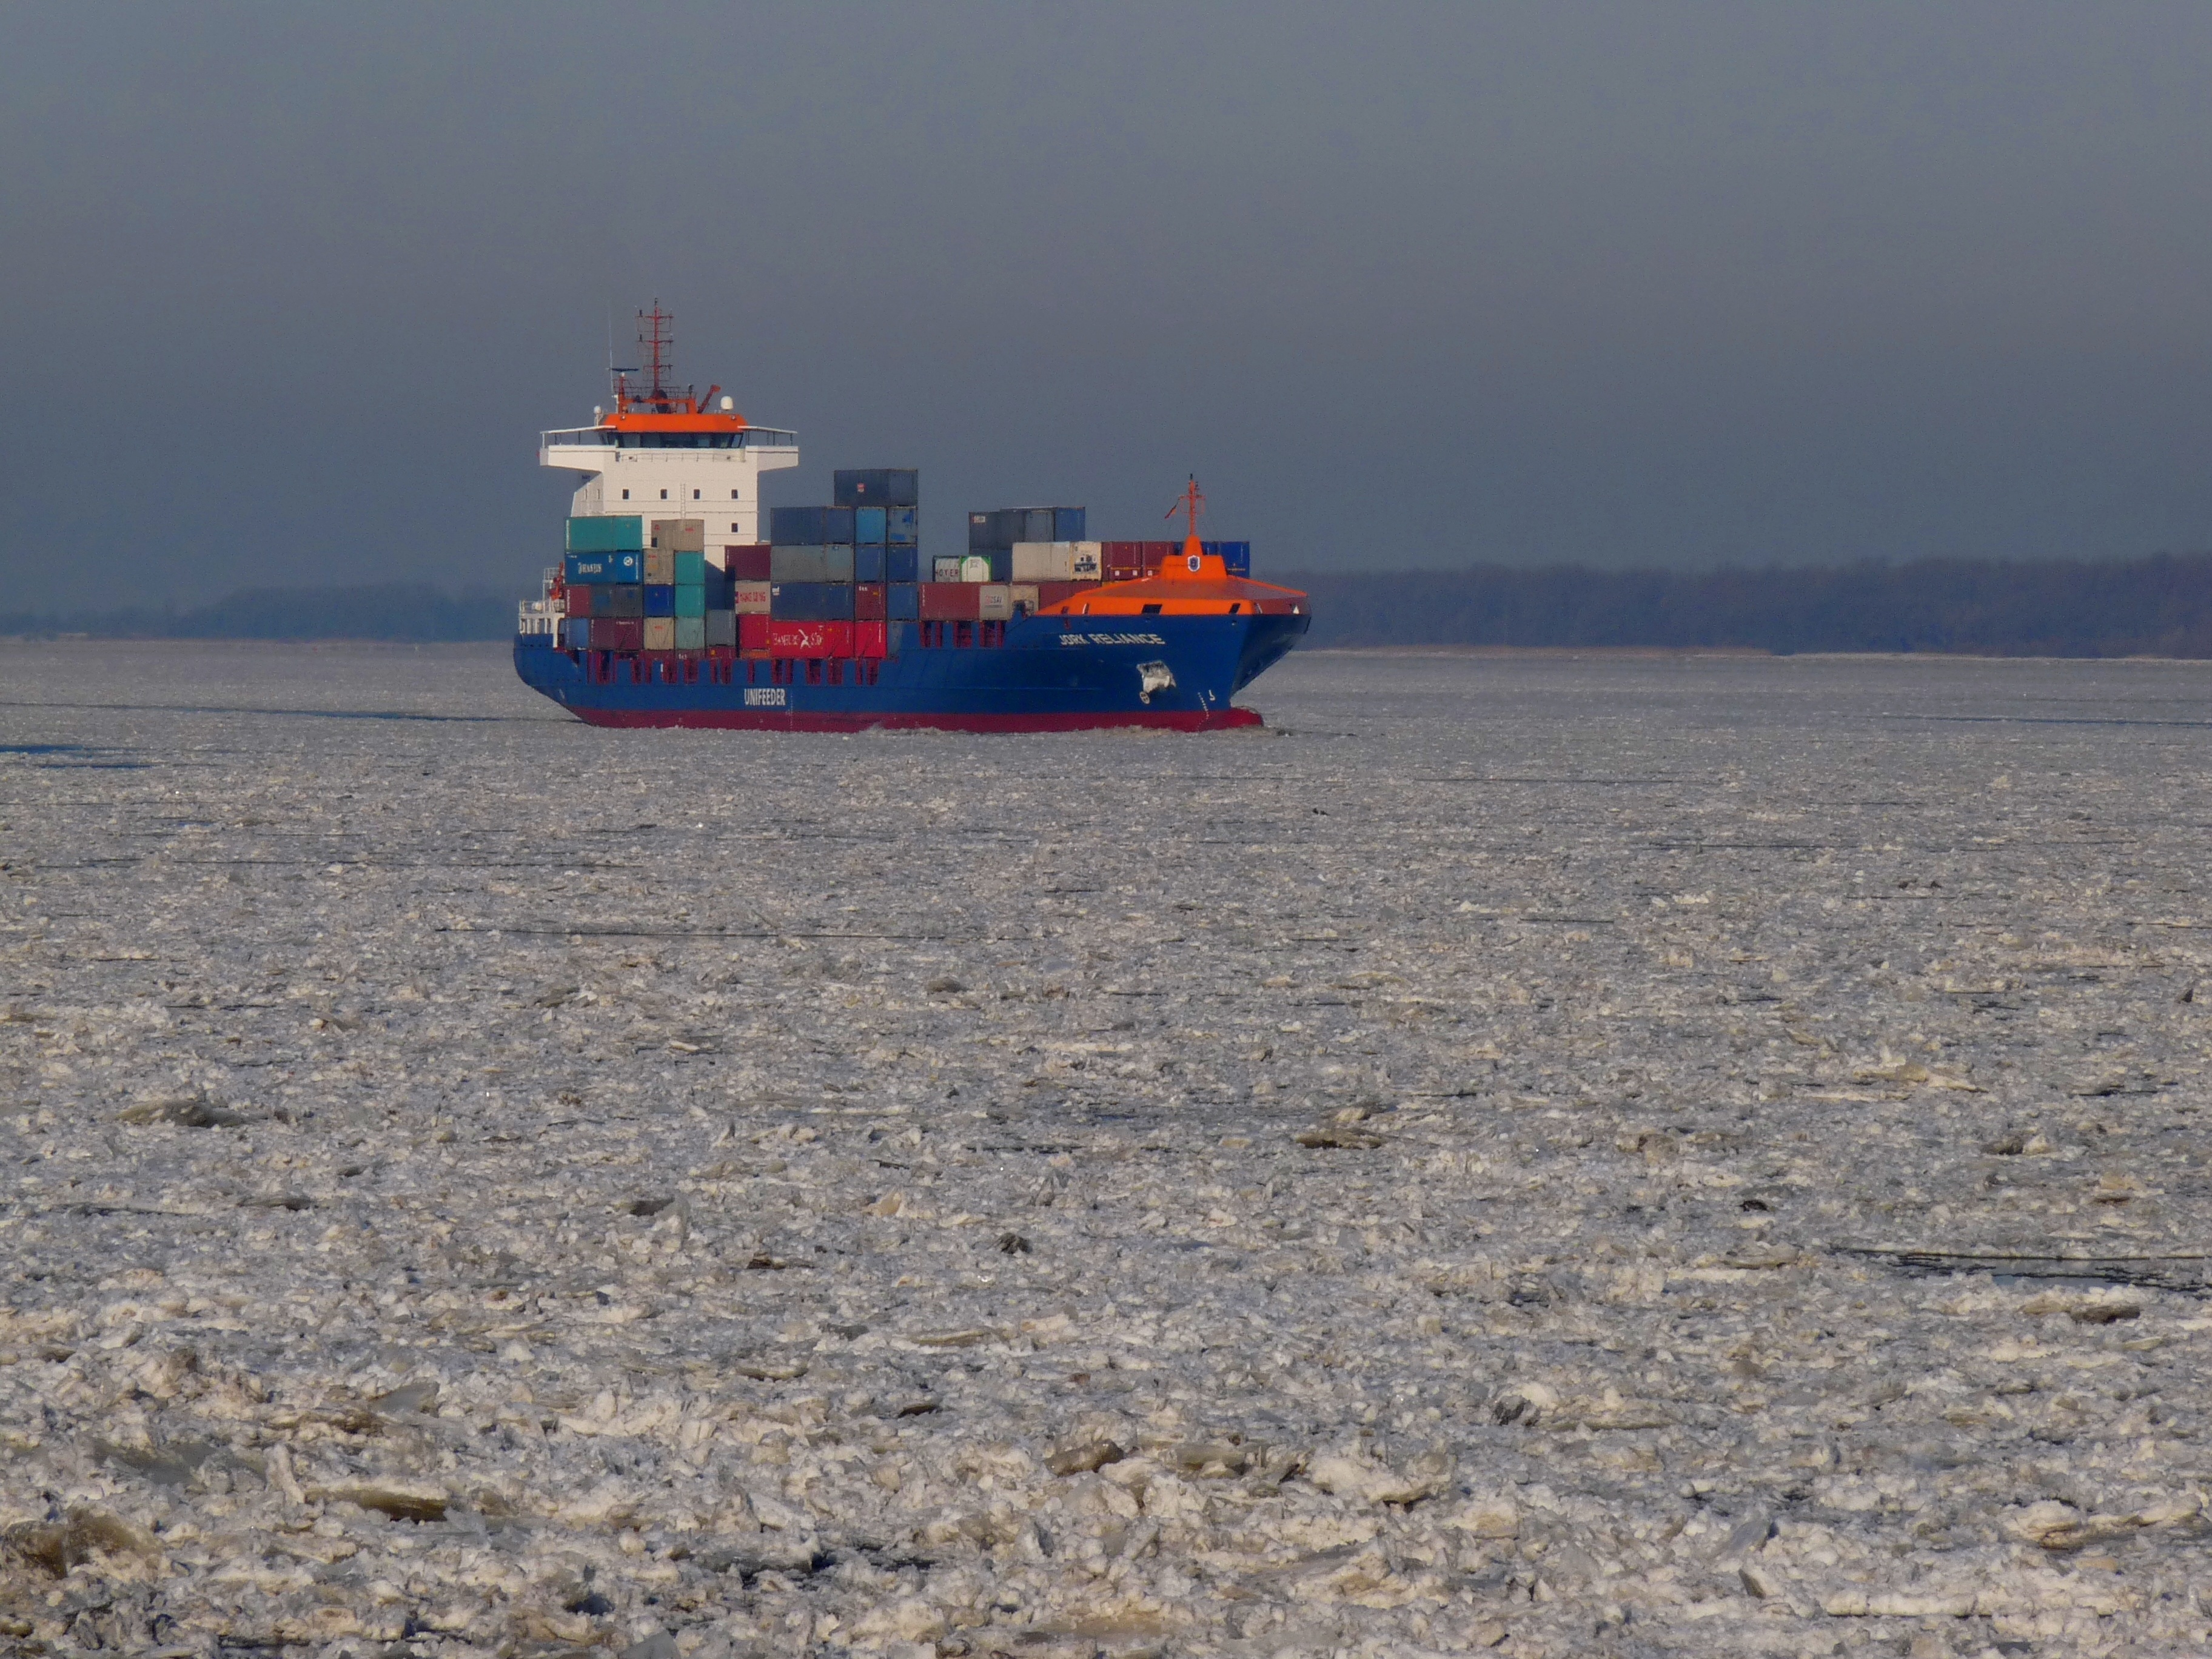
sea, coast, water, ocean, cold, winter, boat, traffic, river, ship, transport, ice, vehicle, bay, port, arctic, cargo ship, ferry, container, cargo, channel, freighter, shipping, maritime, watercraft, charge, elbe, hamburg, container ship, frachtschiff, loading, export, ice floe, landungsbr cken, after hamburg, on lake, big ship